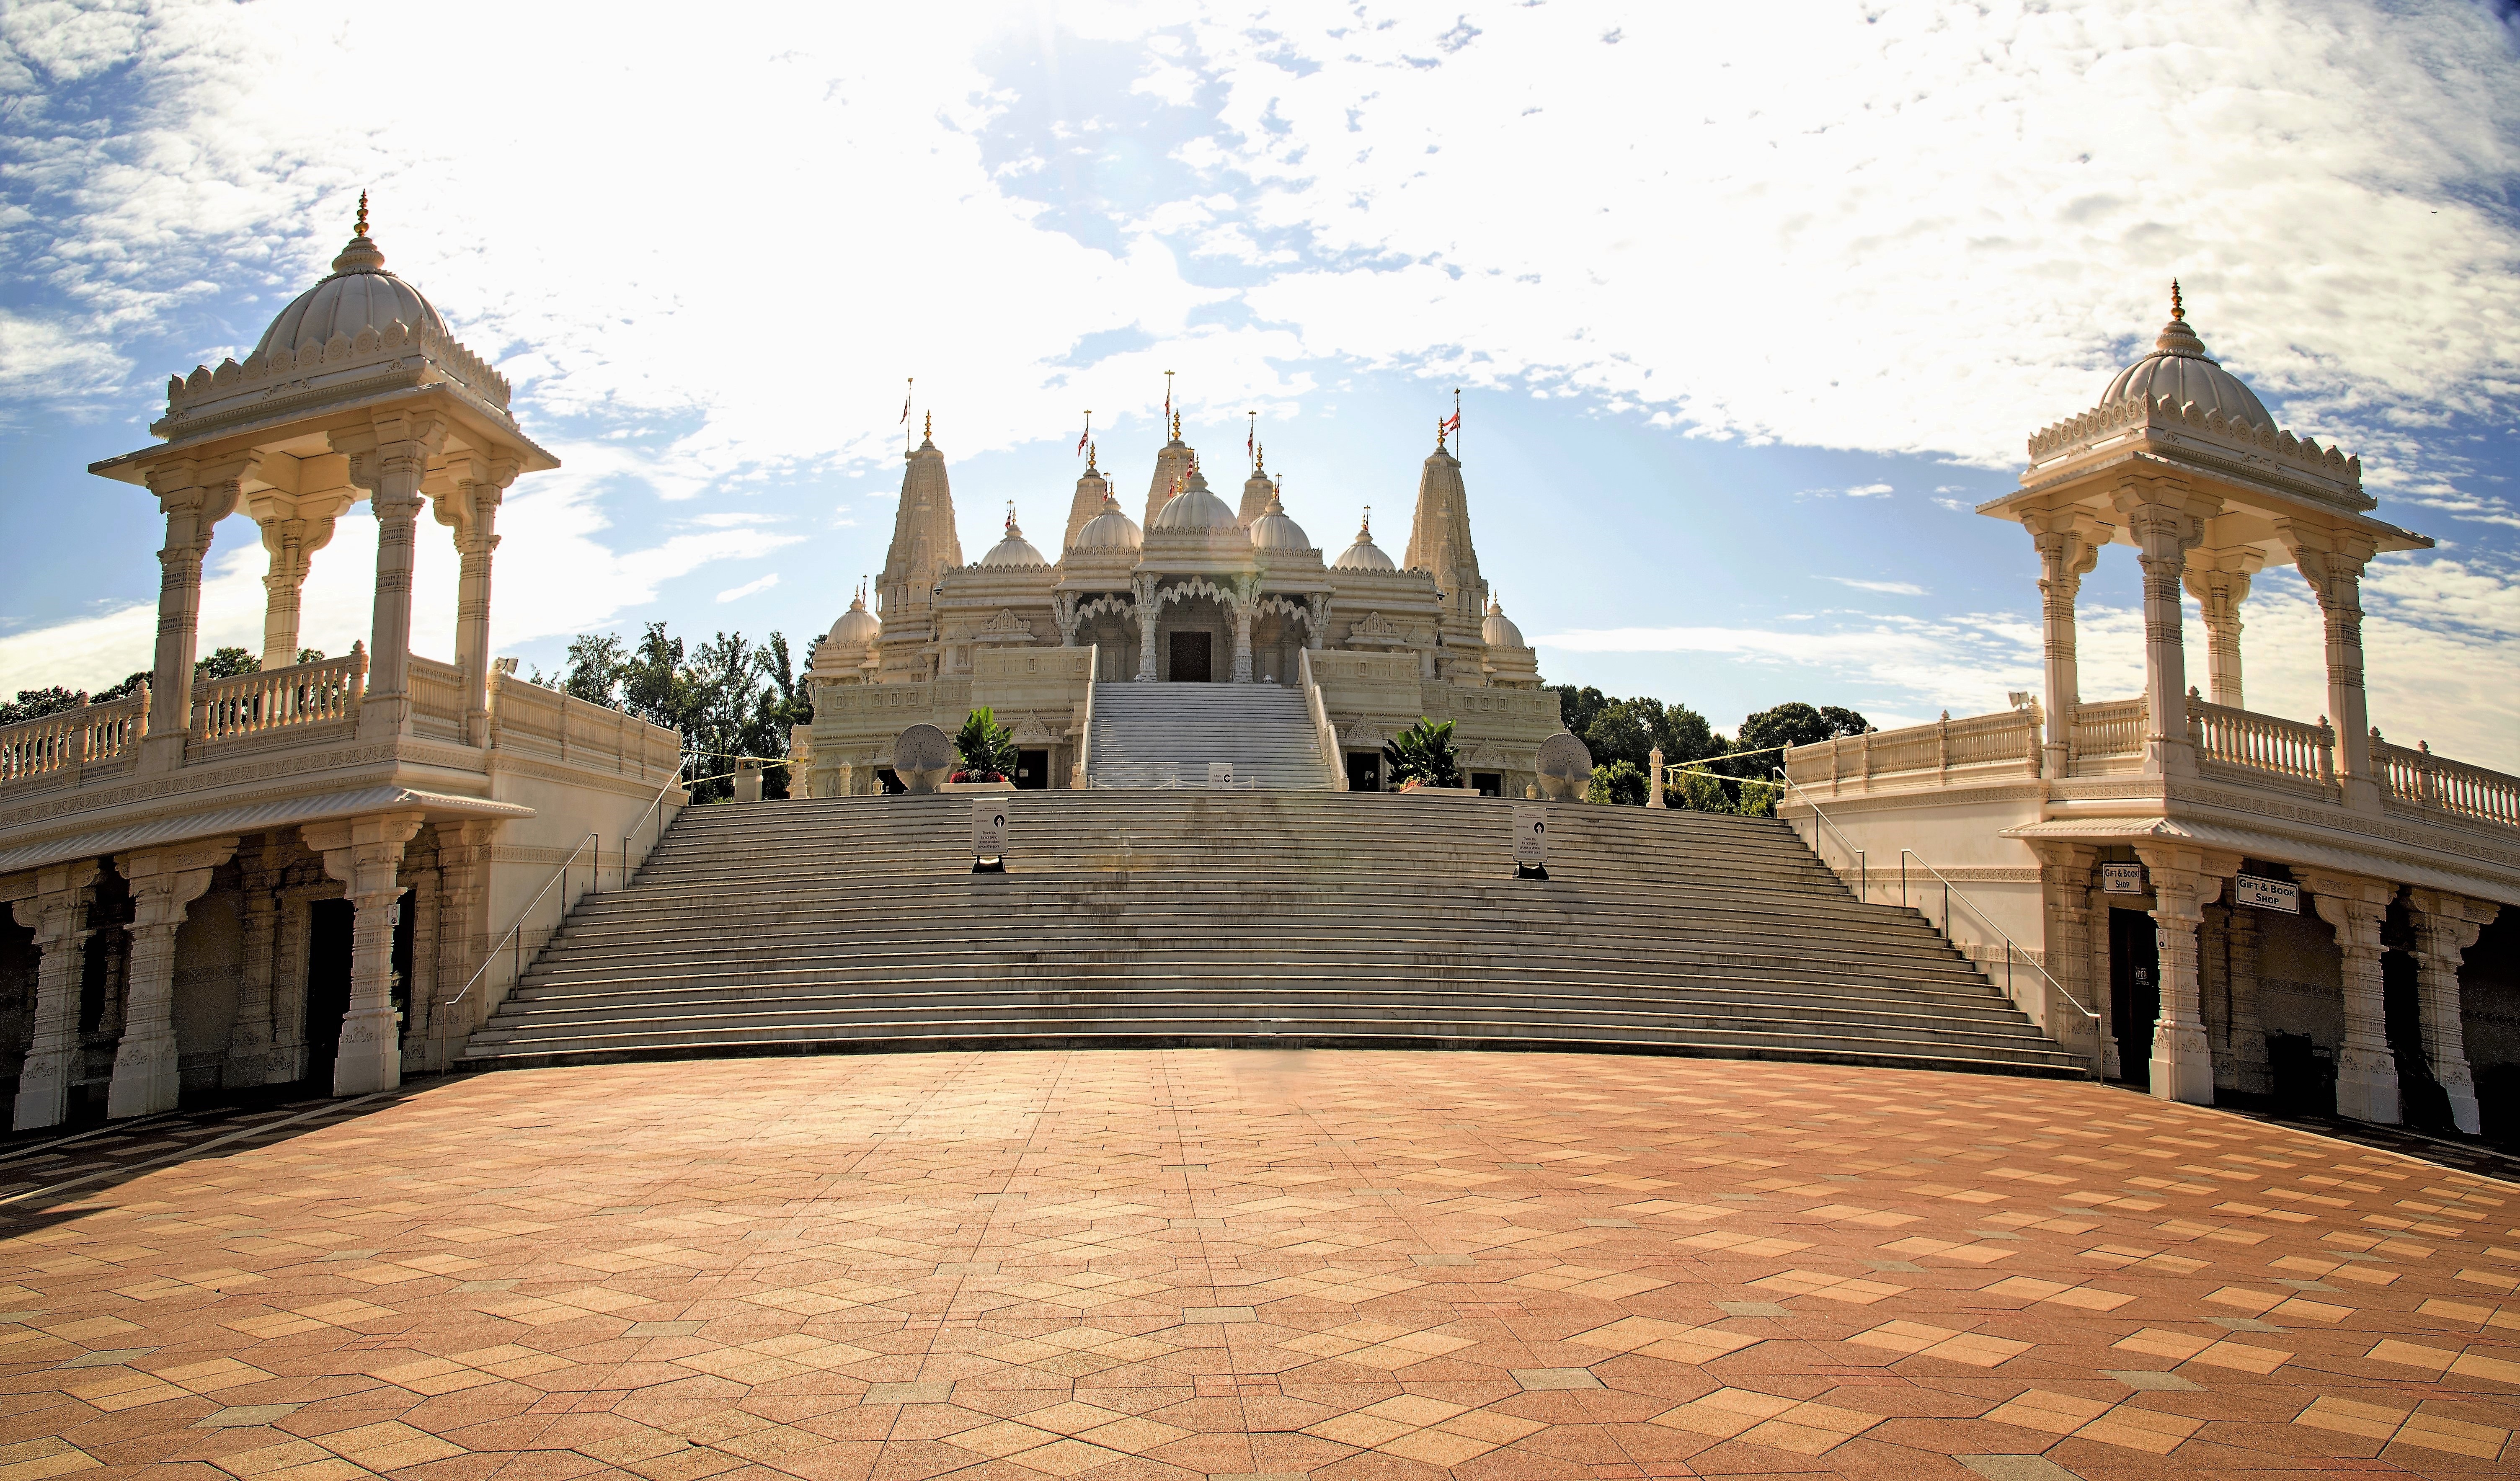
landscape, building, palace, travel, plaza, landmark, place of worship, religious, place, temple, monastery, culture, scene, architectural, unesco world heritage site, historic site, ancient history